Carlos Zorrinho

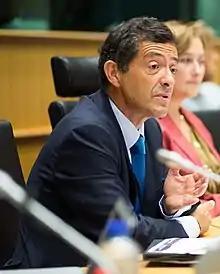
Zorrinho in 2016

José Carlos das Dores Zorrinho (born 28 May 1959) is a Portuguese politician and university professor. He held the positions of Secretary of State, leader of the Socialist Party Parliamentary Group at the Portuguese Parliament, and was a Member of the European Parliament (MEP) for the S&D group.